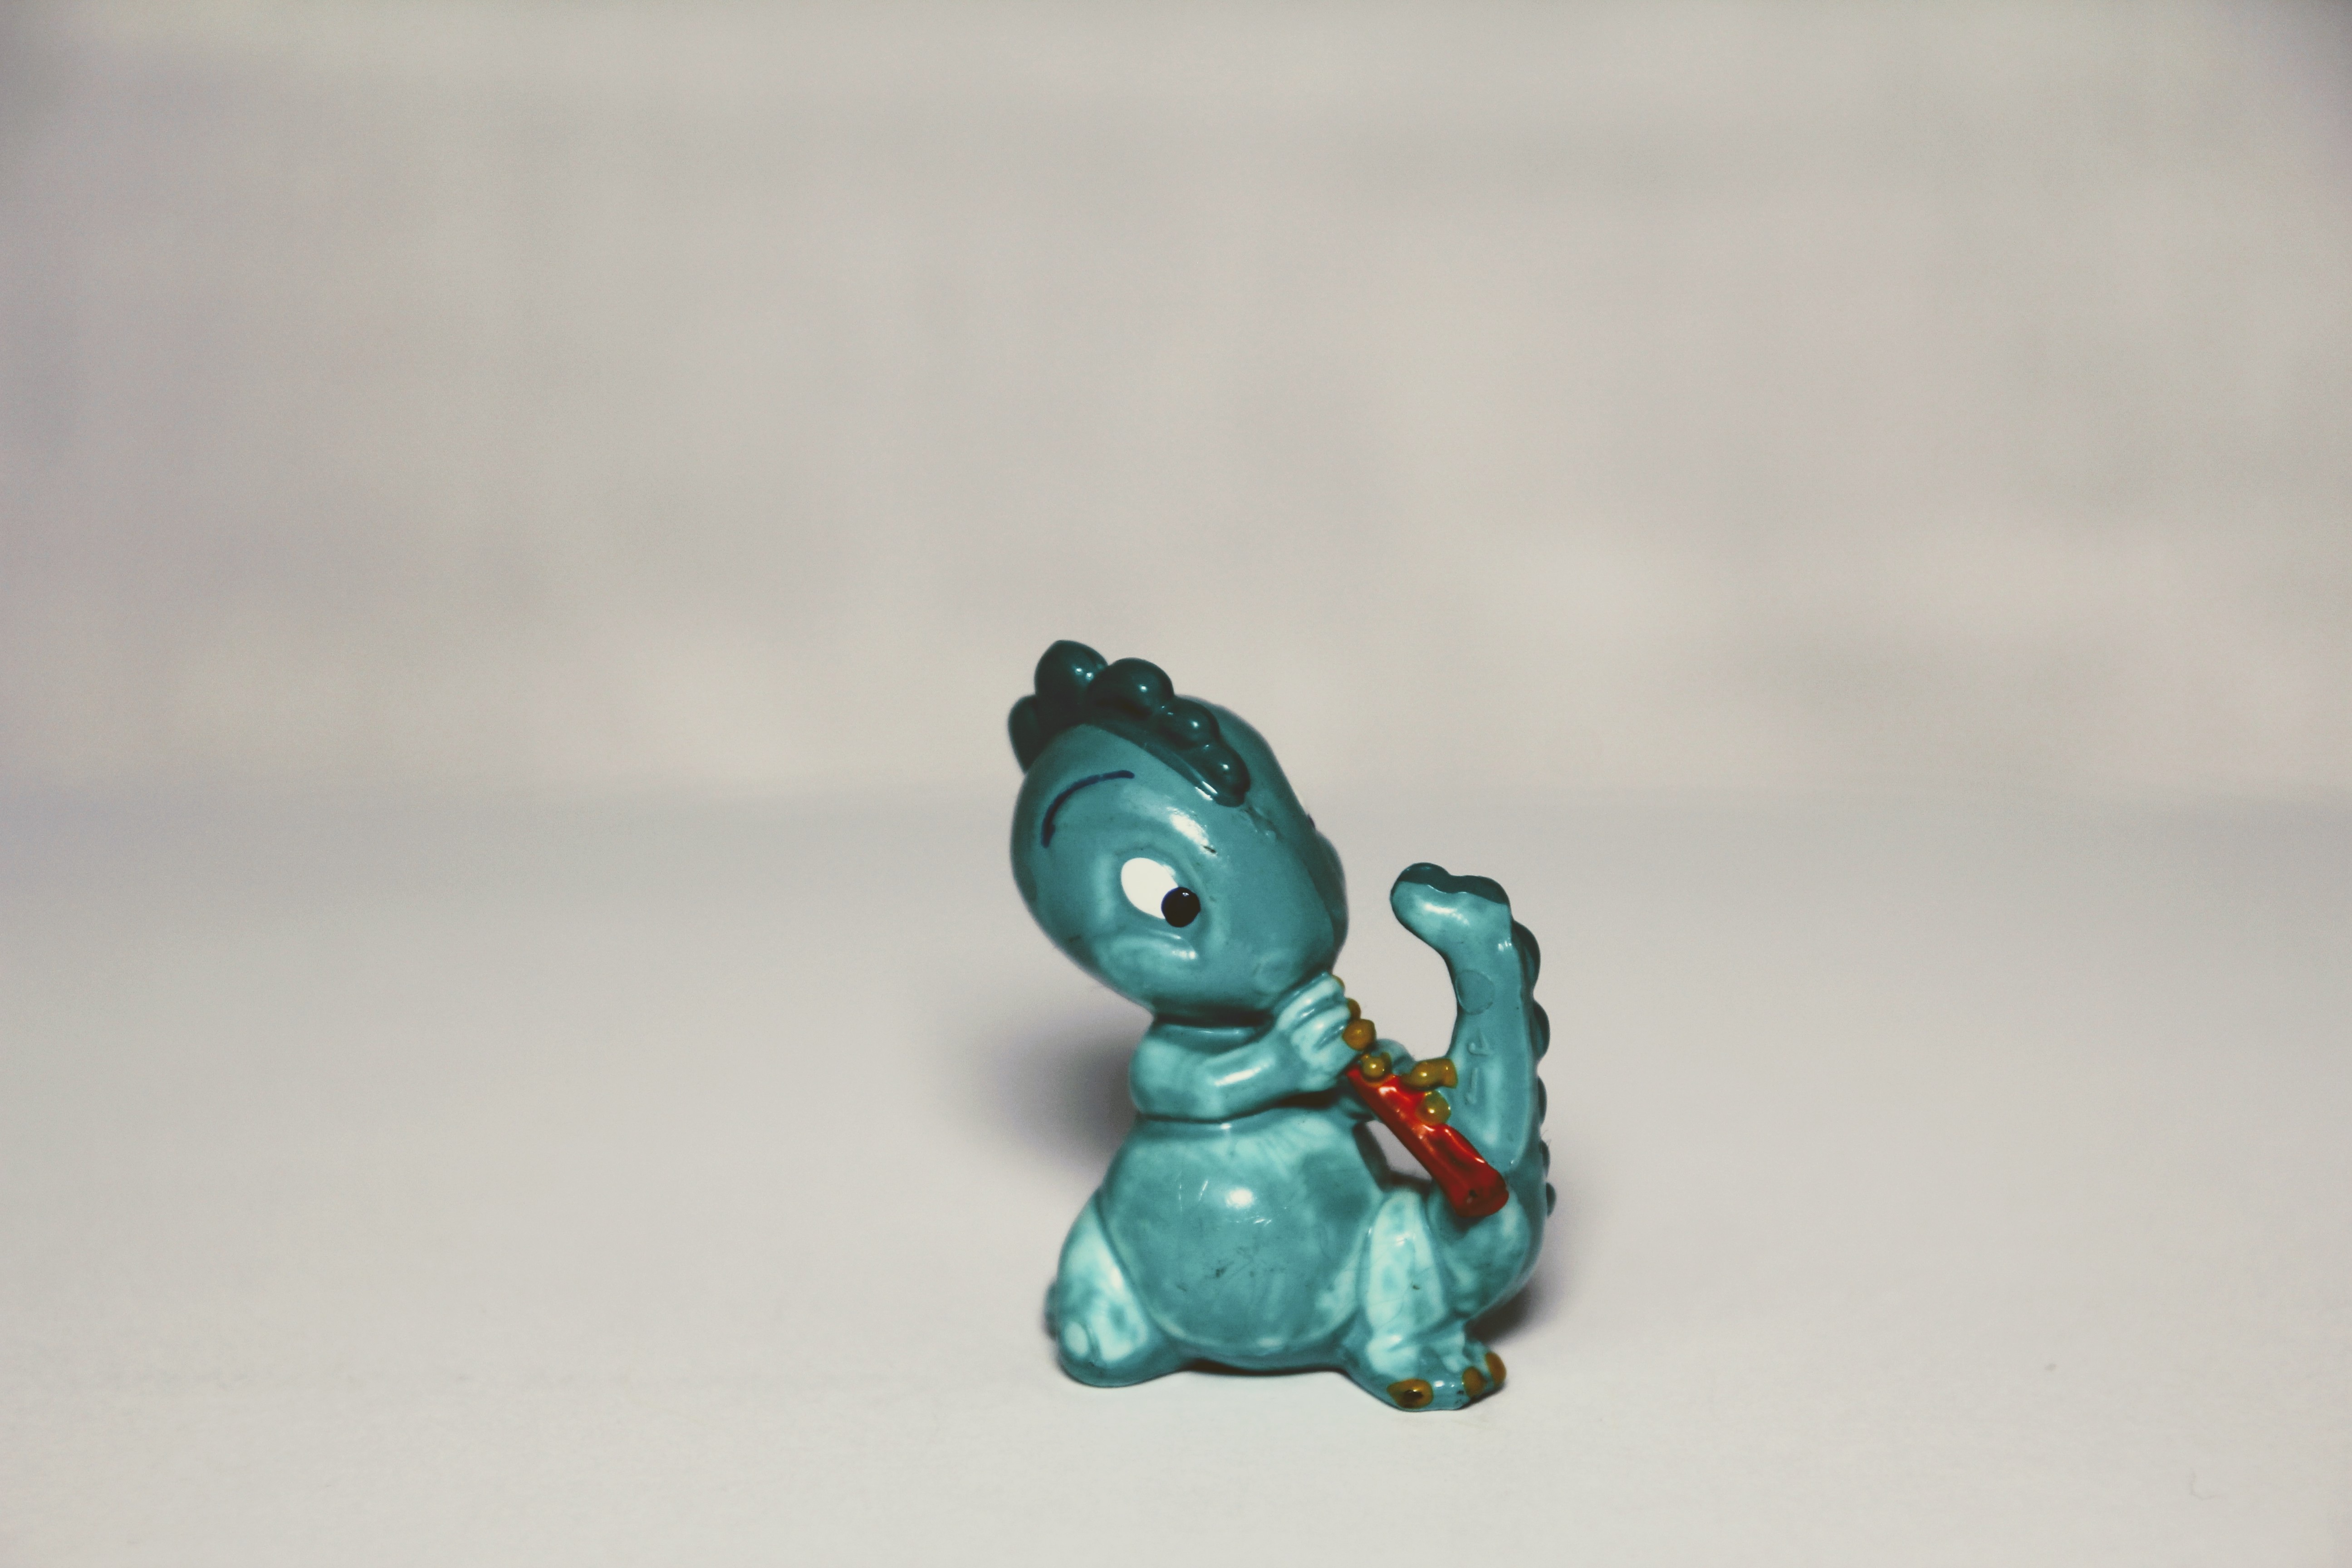
hand, collection, blue, bead, toy, jewellery, art, toys, filter, flute, 1995, dino, modena, fashion accessory, berraschungseifigur, dinos